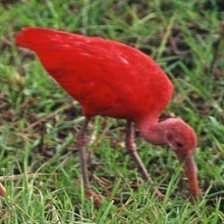
Species: SCARLET IBIS
Scientific name: EUDOCIMUS RUBER